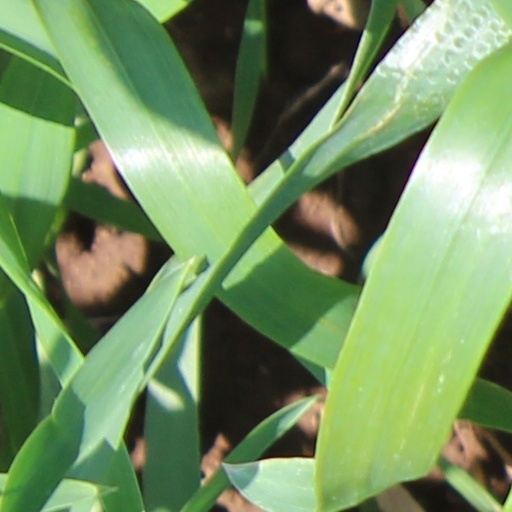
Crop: wheat